Sky position (RA, Dec in degrees): 30.076, -0.8616
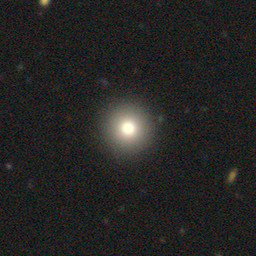
Galaxy morphology: Round Smooth Galaxies